Ursynów

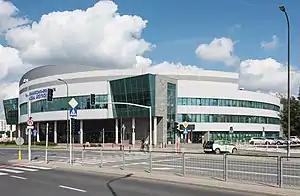
The Arena Ursynów.

In the 1970s and 1980s, in Ursynów residential neighbourhoods of multifamily residential large panel system buildings began to be constructed. Between 1971 and 1977, the area of North Ursynów was established, with neighbourhoods of Jary, Koński Jar-Nutki, and Stokłosy. In 1977, there was also opened the Roman Kozłowski Park, which included the Cwil Mound, an artificial mound formed from the ground excavated during the building construction. Between 1976 and 1981, to the south the neighbourhoods of Imielin, Na Skraju, and West Ursynów were built. Beginning in 1981, throughout the 1980s, in the central-eastern part of Ursynów, near Komisji Edukacji Narodowej Avenue, was constructed the neighbourhood of Wyżyny. Later, beginning in 1987, and continuing throughout the 1990s and 2000s, to the south and east a series of housing estates of multifamily residential buildings were constructed as part of the development of Natolin. It also partially encompassed Kabaty. In 1982, Ursynów had a population of around 78,000 people.